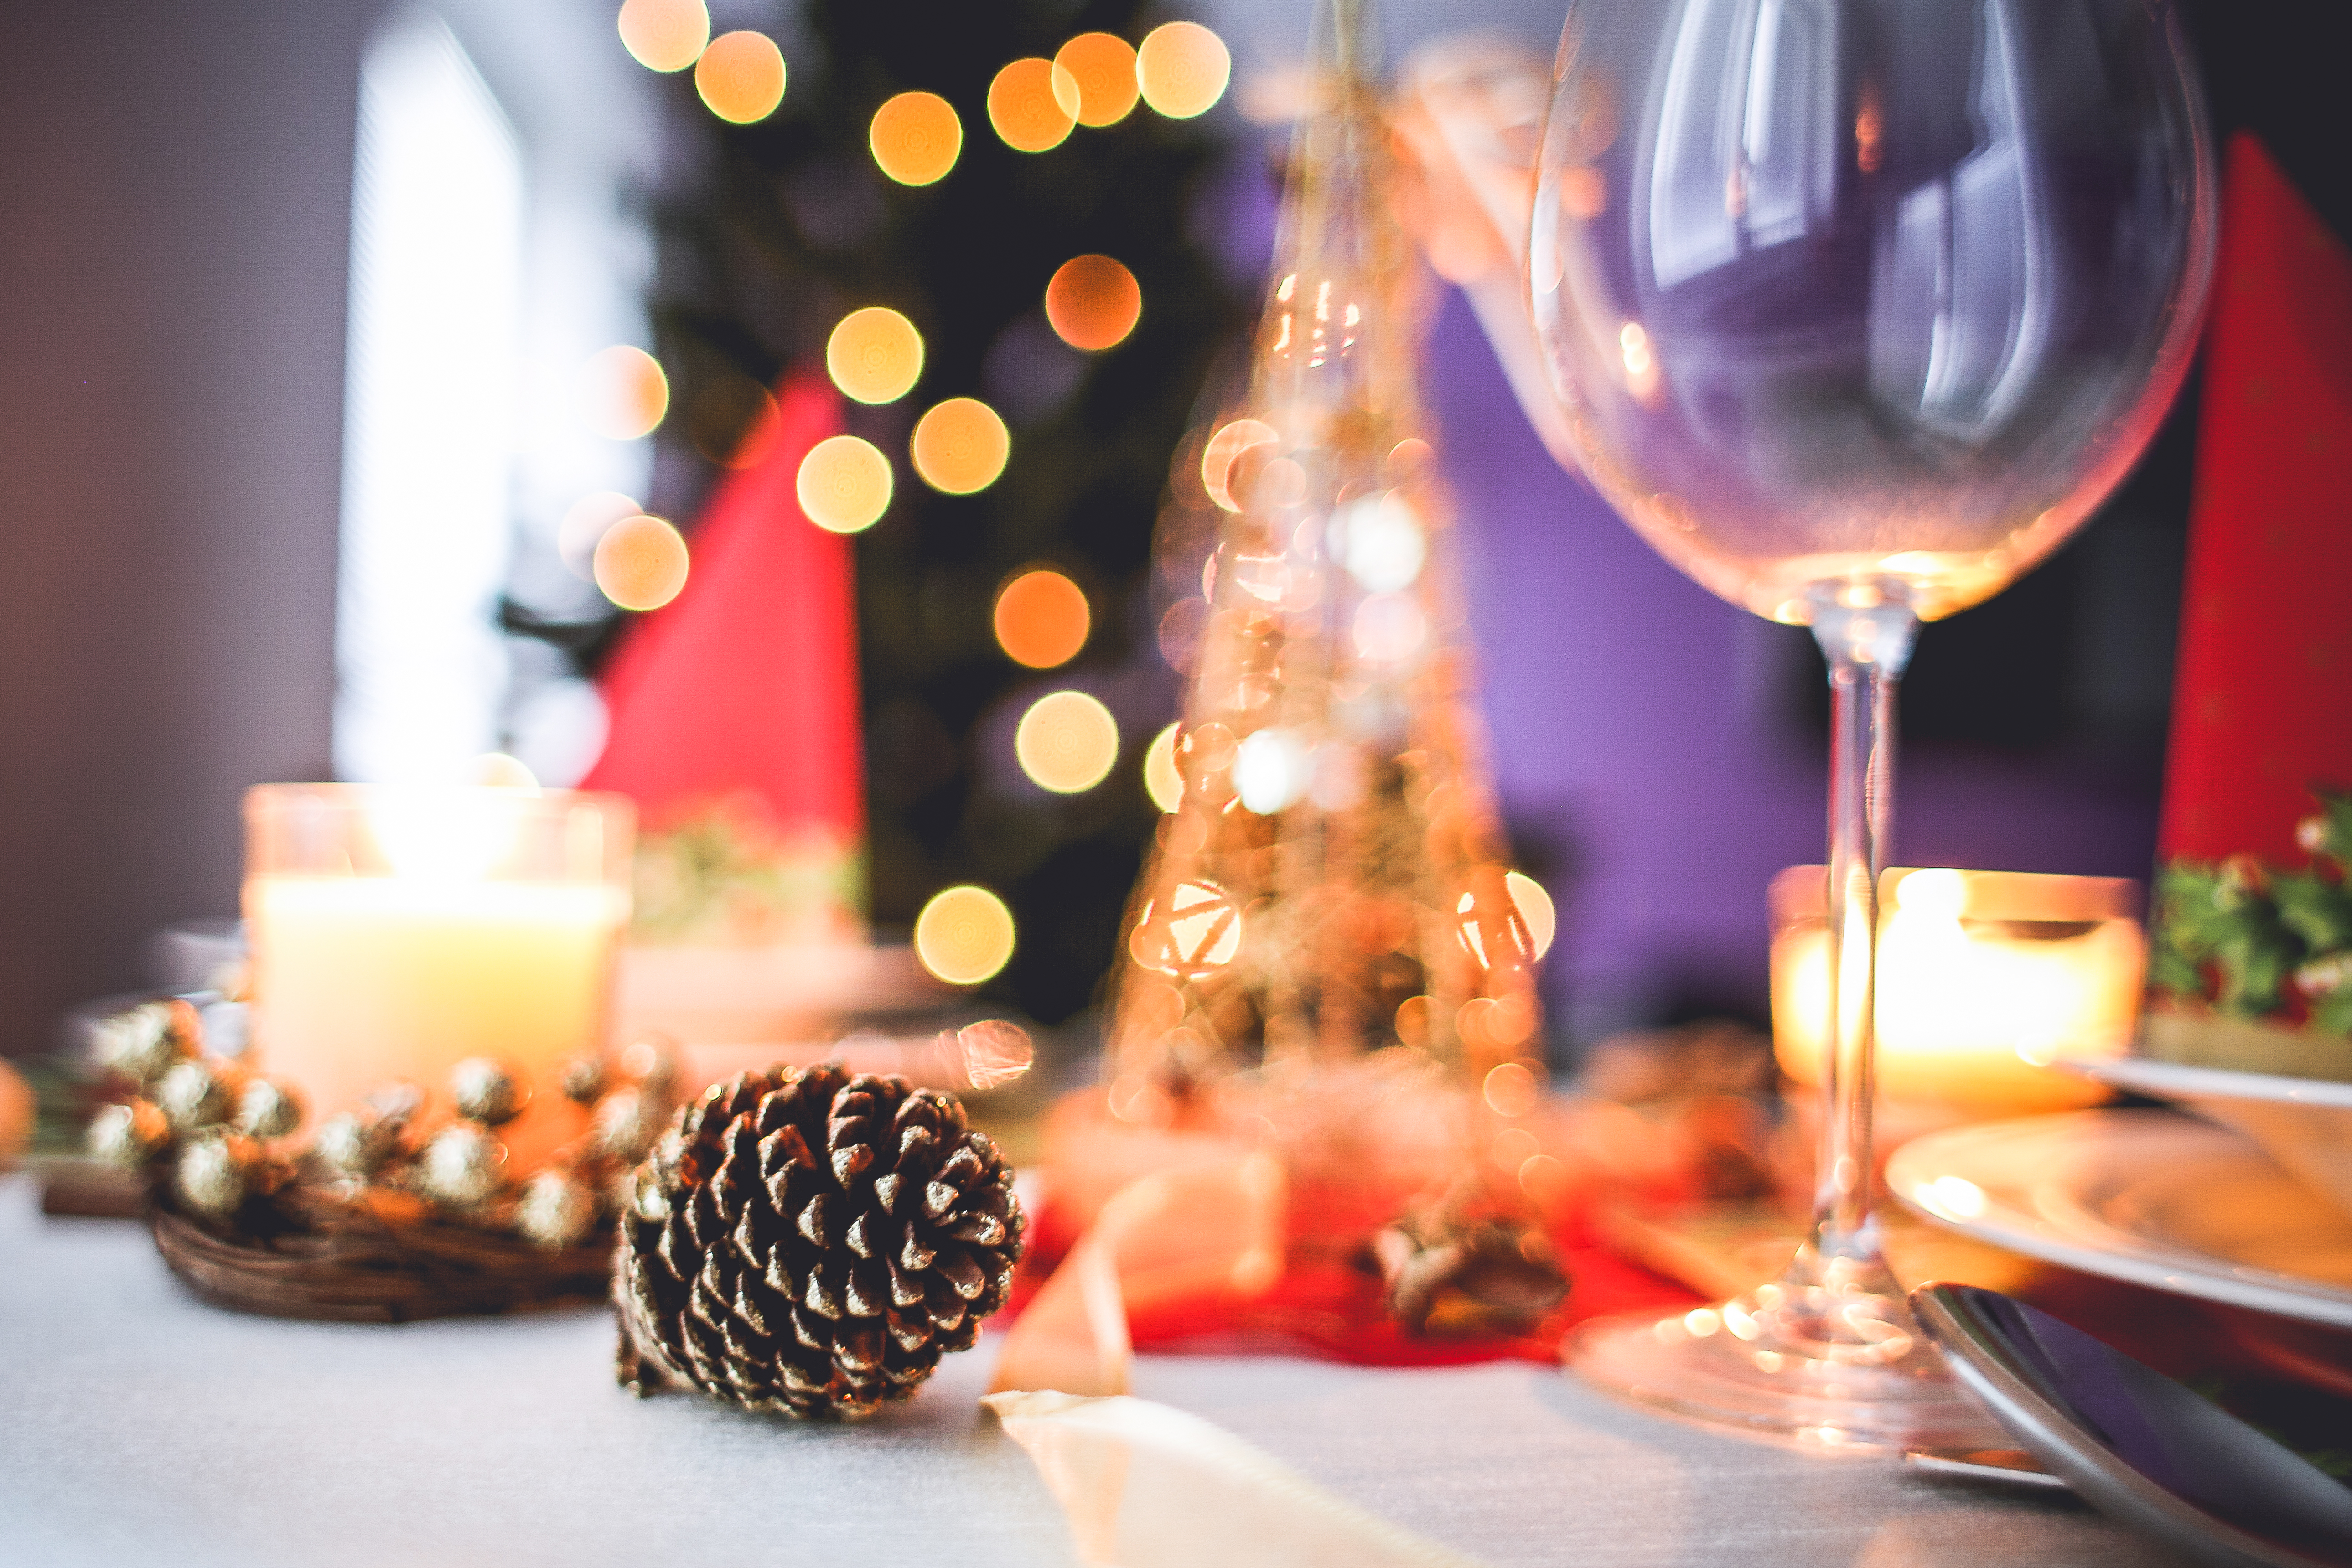
retro, design, decor, vector, scene, happy, reindeer, snowman, vintage, red, background, celebration, decoration, season, card, present, bauble, greeting, decorative, tree, festive, max, wood, merry, branch, year, seasonal, decorate, penguin, illustration, father christmas, gingerbread house, trumpet, ferris wheel, pen tree, gingerbread man, christmas, love, santa, winter, gift, holidays, holiday, gifts, snow, christmastime, like, art, family, wine glass, stemware, table, glass, champagne stemware, drinkware, rehearsal dinner, restaurant, christmas eve, christmas decoration, interior design, tableware, centrepiece, event, room, drink, la carte food, meal, champagne, wine